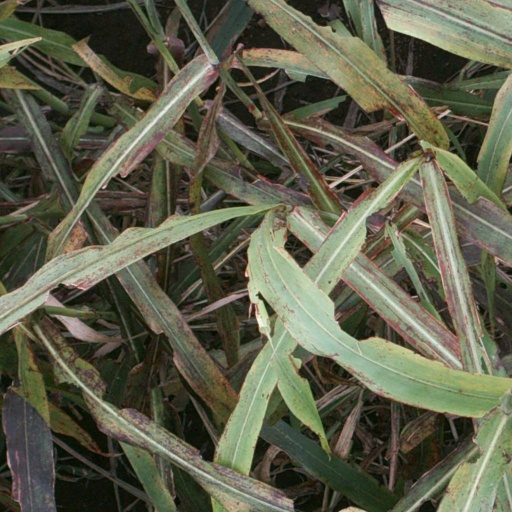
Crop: sorghum